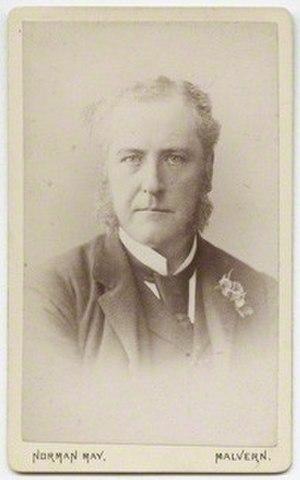
La circonscription de Tewkesbury est une circonscription située dans le Gloucestershire et représentée à la Chambre des Communes du Parlement britannique.
Frederick Lygon, 6ᵉ comte Beauchamp PC DL, nommé l'honorable Frederick Lygon entre 1853 et 1866, est un politicien conservateur britannique.